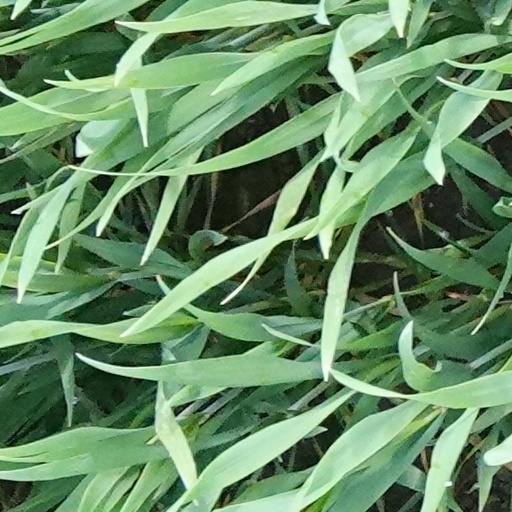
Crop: wheat